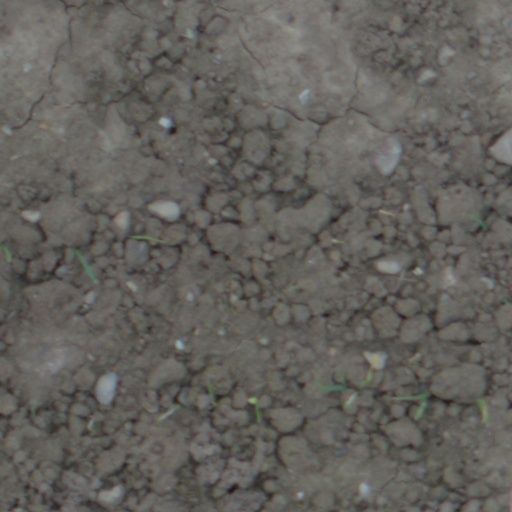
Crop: wheat